Edwin M. Capps

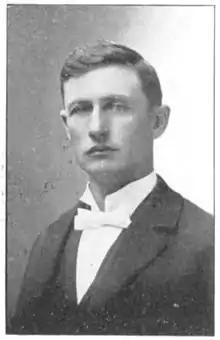

Edwin M. Capps (December 23, 1860 – January 16, 1938) was an American Democratic politician from California.